Teresa Selma

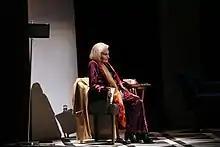
Selma in 2022

Teresa Ramos Selma Monte (August 13, 1930 – February 20, 2024) was a Venezuelan actress. She played roles in film, theater, television and dubbing.